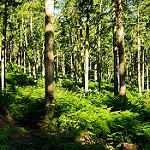
Scene: Outdoor